The Grand Teddy tea-rooms paintings

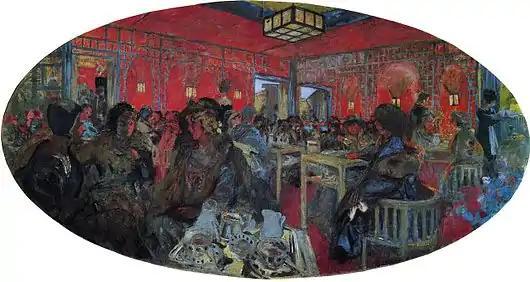
"Le Grand Teddy" (1918) by Edouard Vuillard

The Grand Teddy tea-rooms paintings is a collective name for three glue distemper oval paintings executed by Édouard Vuillard for Le Grand Teddy tea-rooms in Paris in 1918. The largest is privately owned, but is sometimes exhibited. One of the smaller works (identified in Vuillard's notes as "The Cafe") was featured on an episode of the BBC television programme "Fake or Fortune?" which first broadcast on 19 January 2014. The location of the third (called "The Oysters" in Vuillard's notes) is currently unknown.